List of cathedrals in British Overseas Territories

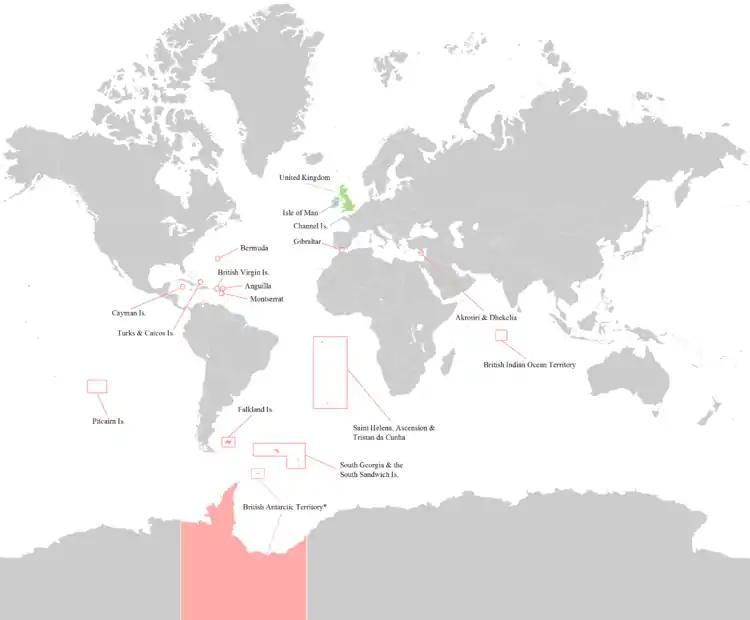

The list of cathedrals in British Overseas Territories is organised by territory.